Sisig

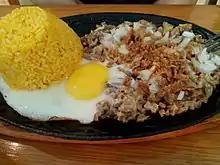
A "sisig" variation in Malolos uses mushroom as the main ingredient, served with fried rice and egg.

The use of the pig's head in the dish is commonly attributed to using the excess meat from the commissaries of Clark Air Base in Angeles City. Pig heads were purchased cheap (or free), since they were not used in preparing meals for the U.S. Air Force personnel stationed there during the American occupation of Luzon and Visayas. Aling Lucing became popular when she grilled the pig's ears and added the cheeks to accommodate the bigger demand, a recipe she learned from the next-door stall owner in Crossing, Ricardo "Bapang Kadok" Dinio. The evolution of "sisig" moved forward when Benedict Pamintuan of Sugay's, a restaurant also in Angeles, thought of using a sizzling plate as a serving vessel so that the pork fat would not go cold and turn into lard when it was served. "Sisig" still has many variations with recipes varying from city to city, and sometimes family to family, in the Kapampangan province.